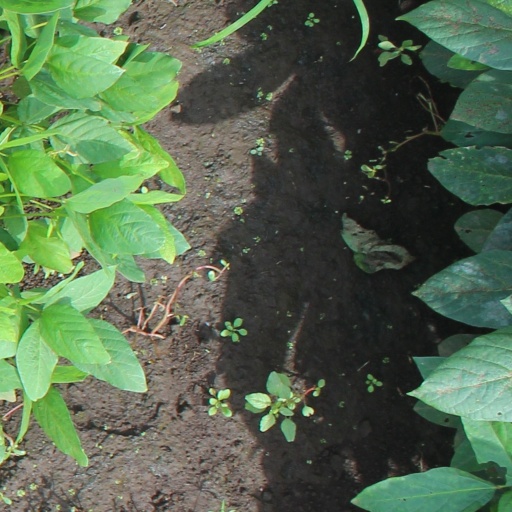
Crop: soybean